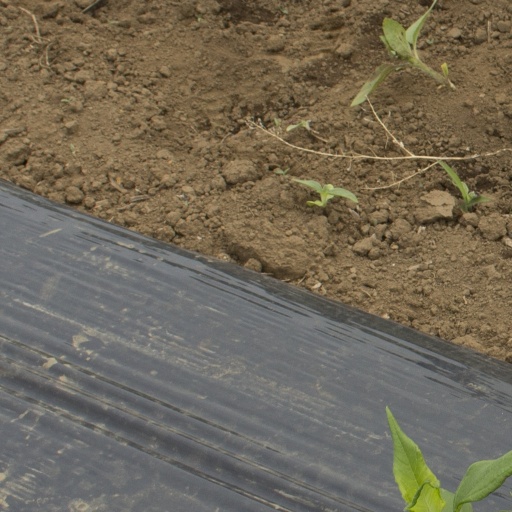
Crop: Jerusalem artichoke